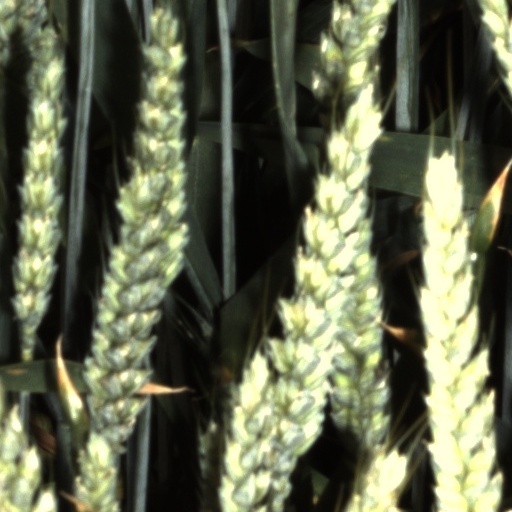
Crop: wheat